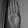
ASL letter: B